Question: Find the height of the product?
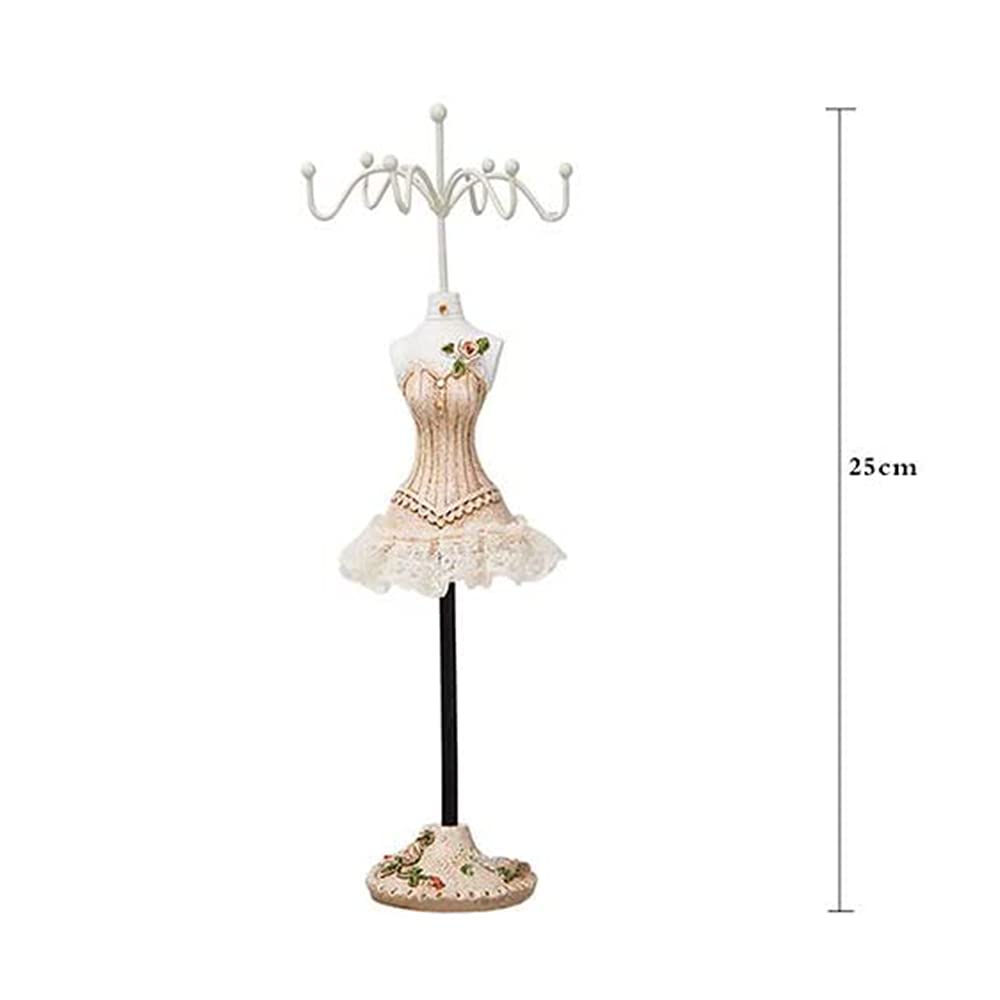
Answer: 25.0 centimetre